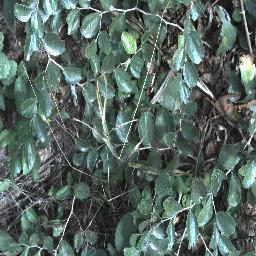
Label: chinee_apple